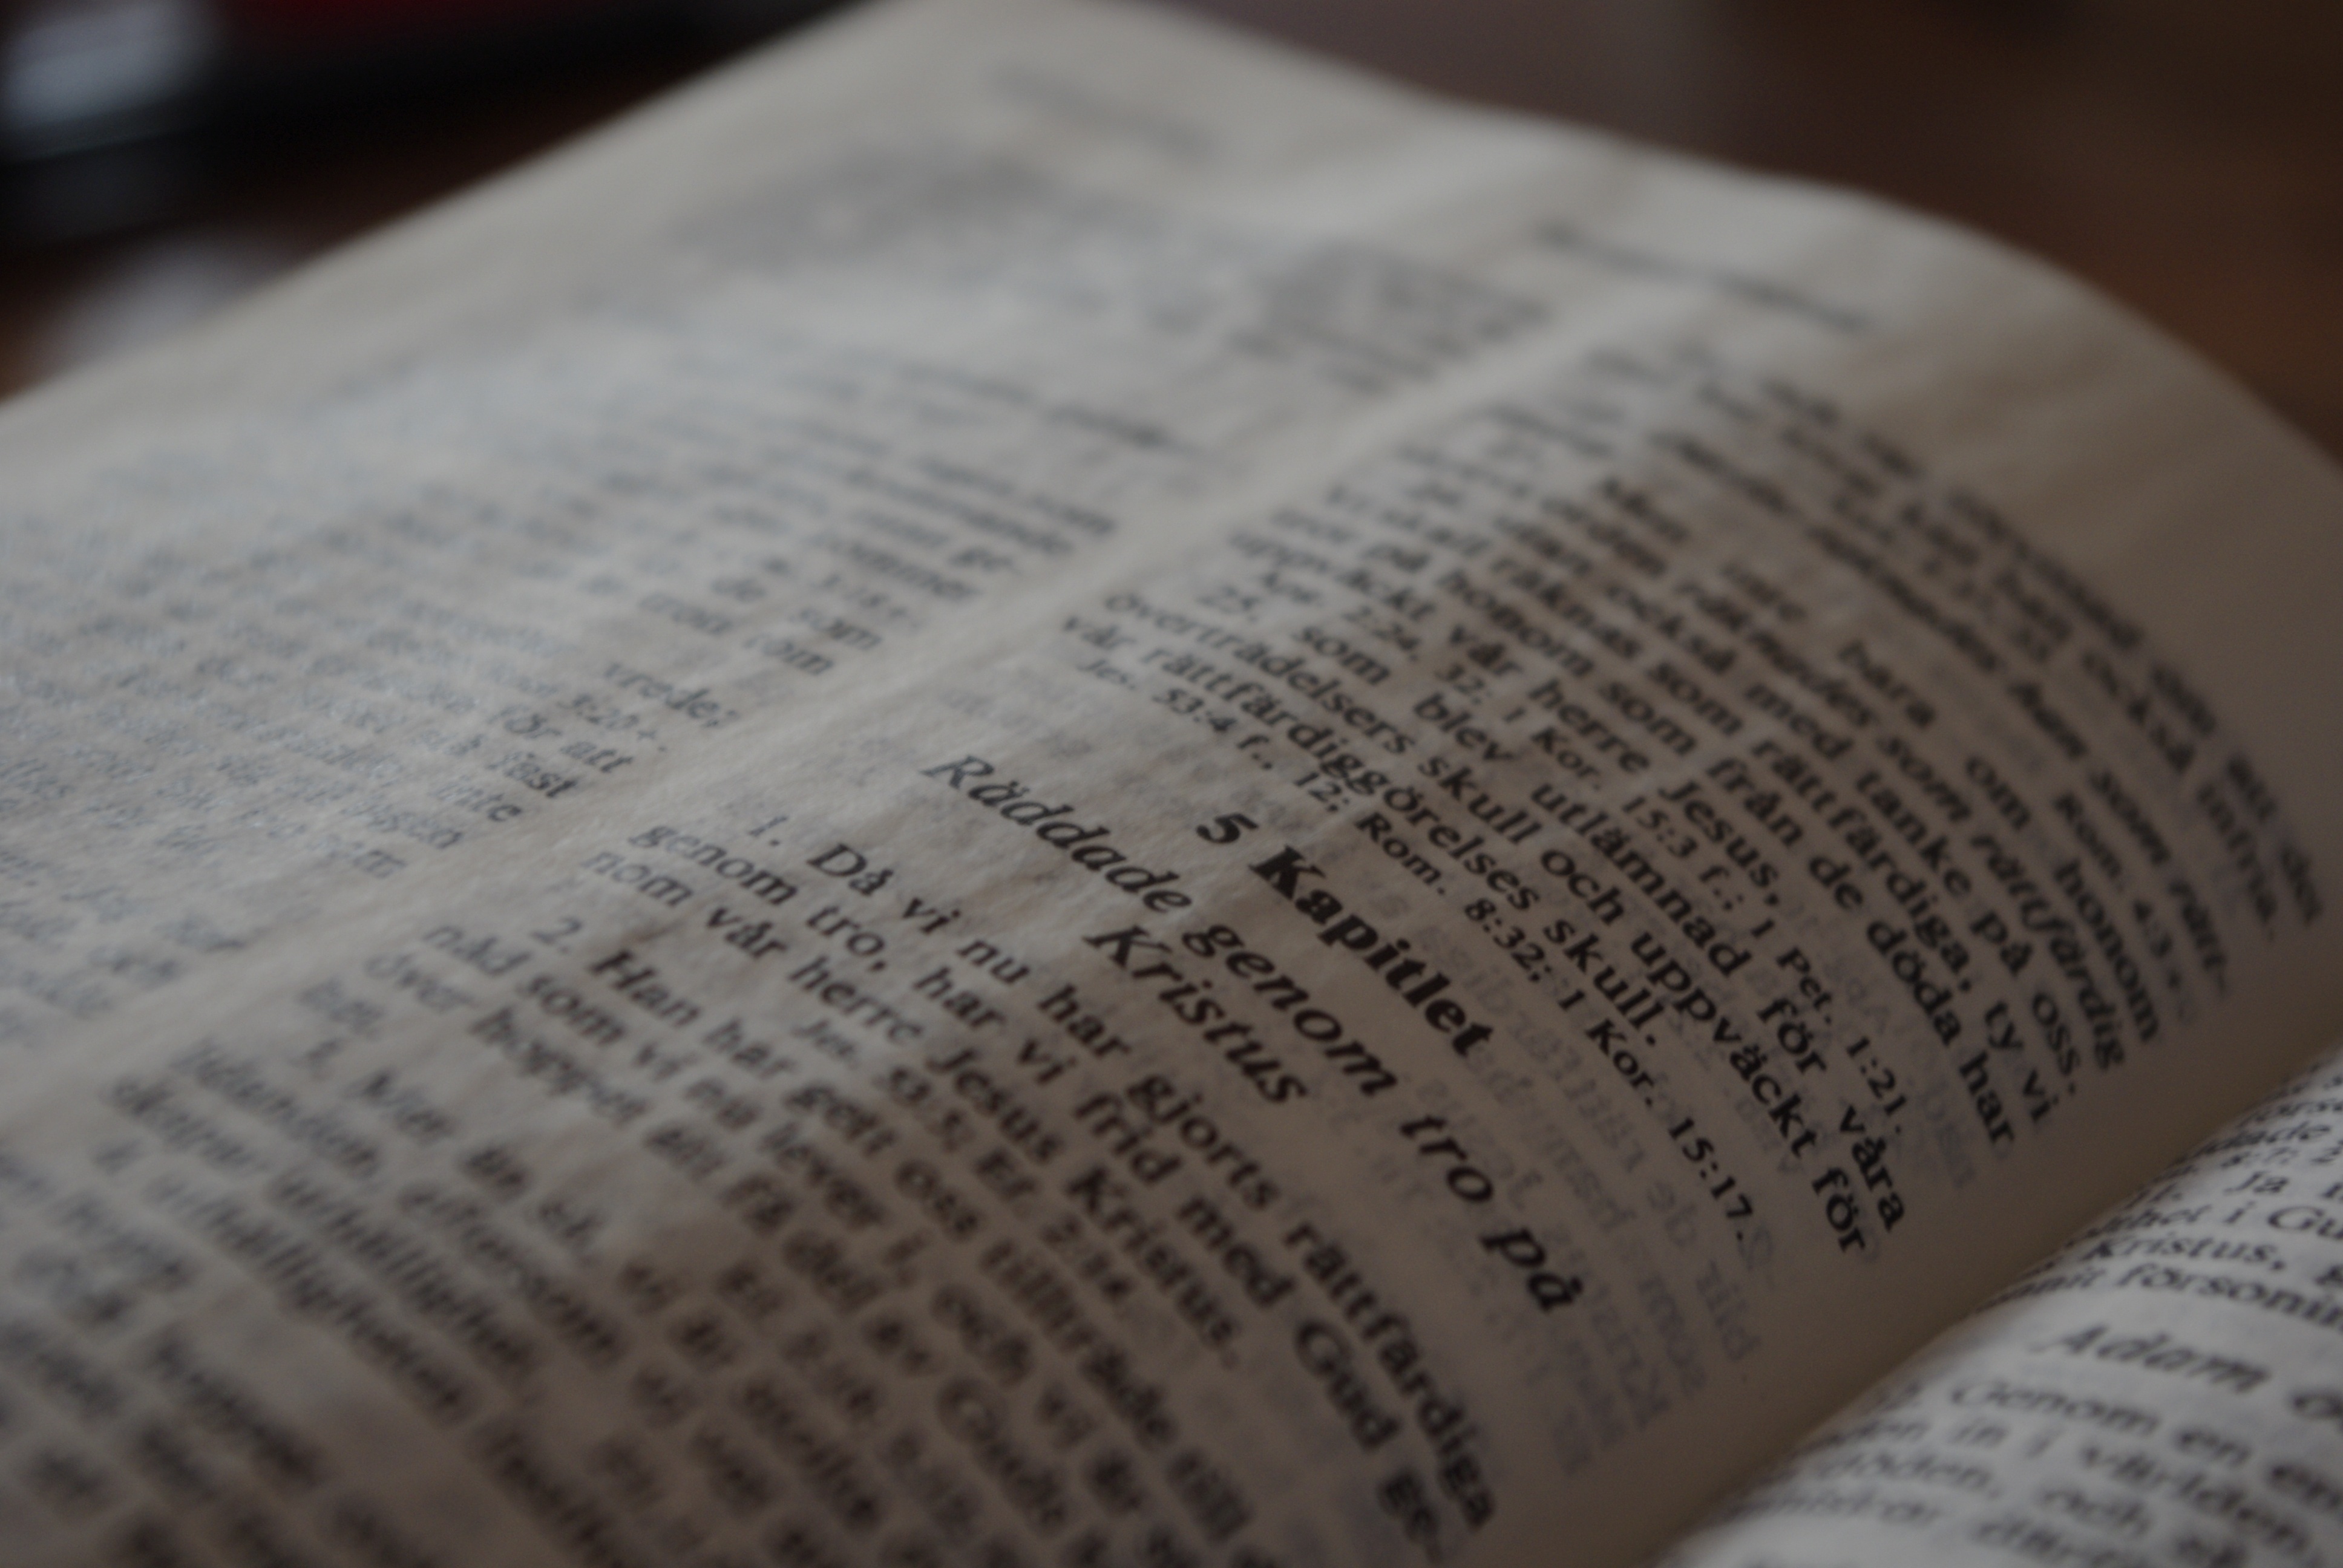
writing, hand, book, newspaper, bible, close up, brand, design, text, handwriting, skin, holy, document, shape, swedish